T. Berry Brazelton

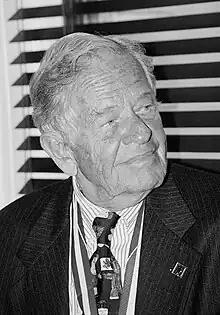
Brazelton in 2000

Thomas Berry Brazelton (May 10, 1918 – March 13, 2018) was an American pediatrician, author, and the developer of the Neonatal Behavioral Assessment Scale (NBAS). Brazelton hosted the cable television program "What Every Baby Knows", and wrote a syndicated newspaper column. He wrote more than two hundred scholarly papers and twenty-four books.